New England

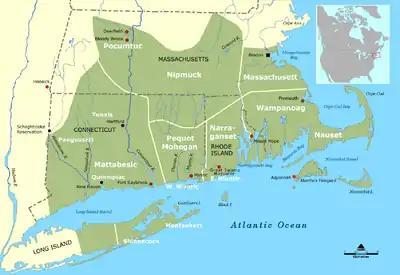
Indigenous territories, circa 1600 in present-day southern New England

The earliest known inhabitants of New England were American Indians who spoke a variety of the Eastern Algonquian languages. Prominent tribes included the Abenakis, Mi'kmaq, Penobscot, Pequots, Mohegans, Narragansetts, Nipmucs, Pocumtucks, and Wampanoags. Prior to the arrival of European colonists, the Western Abenakis inhabited what is now New Hampshire, New York, and Vermont, as well as parts of Quebec and western Maine. Their principal town was Norridgewock in today's Maine.